Modliborzyce, Lublin Voivodeship

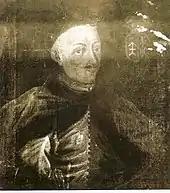
Stanisław Wioteski, the founder of Modliborzyce

The history of the town dates back to February 27, 1631, when a local nobleman Stanisław Wioteski of Rola coat of arms received King Sigismund III Vasa’s permission to found a town in the area of the already-existing village of Słupie. The town was called Modliborzyce, and in 1644-1664, the church of St. Stanisław was built. The Wioteski family's Rota coat of arms is the town's official coat of arms since. After the Wioteski family, the town belonged to Mikołaj Słoniewski. In the second half of the 17th century, a synagogue was opened, due to a steady influx of Jewish settlers. During the Great Northern War, in 1706 Russian troops were garrisoned in Modliborzyce, which had a negative influence on the development of the town. In the 18th and 19th centuries, Modliborzyce belonged to several noble families - the Nahorecki, the Wierciński, the Doliński and the Gorzkowski. Since 1815 the town belonged to Russian-controlled Congress Poland. Modliborzyce burned in 1804 and 1841, and in 1855 its population was decimated by the cholera.